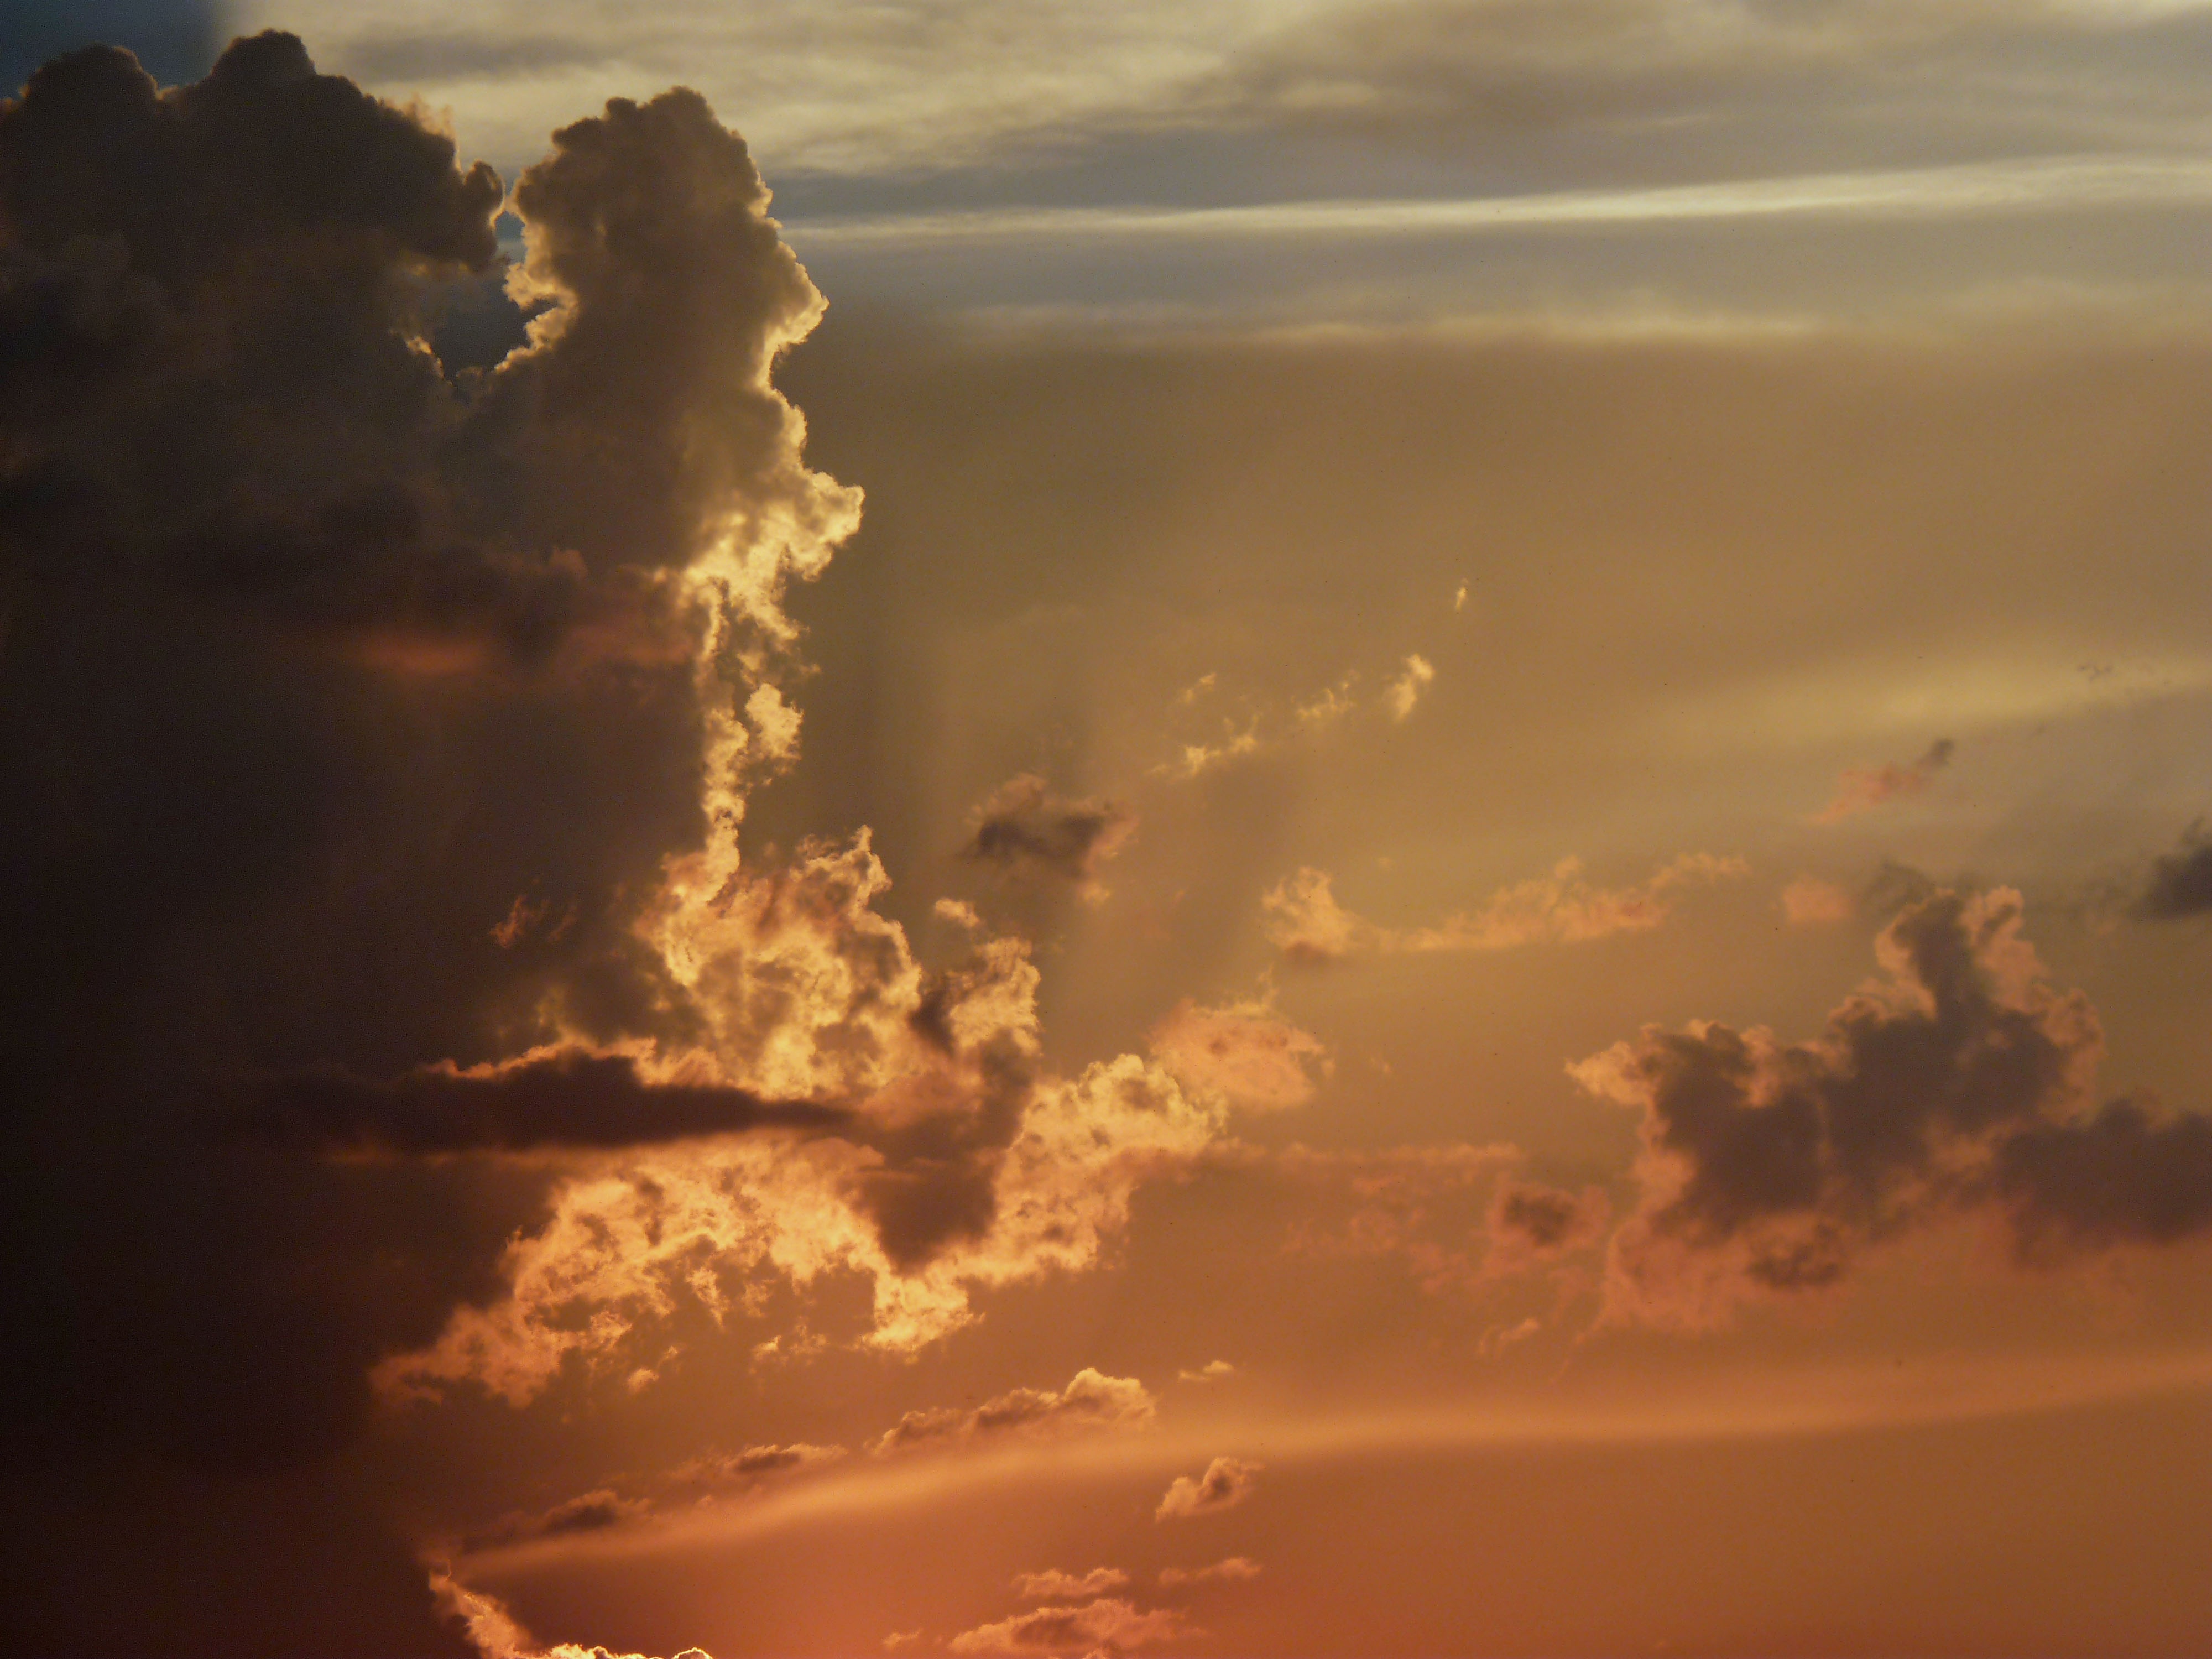
sea, horizon, light, cloud, sky, sun, sunrise, sunset, sunlight, morning, dawn, atmosphere, dusk, evening, twilight, reflection, clouds, afterglow, meteorological phenomenon, atmospheric phenomenon, red sky at morning